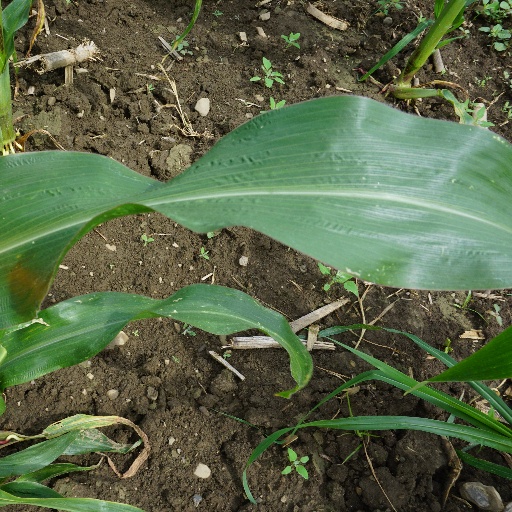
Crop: maize; corn